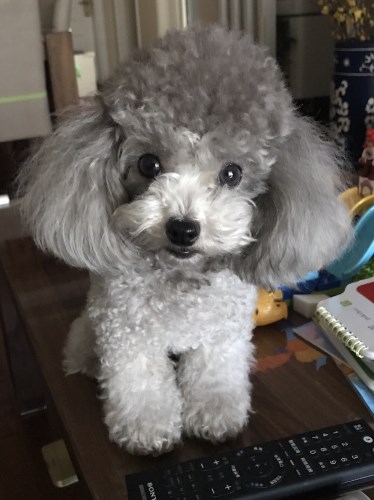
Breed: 2925-n000114-toy_poodle